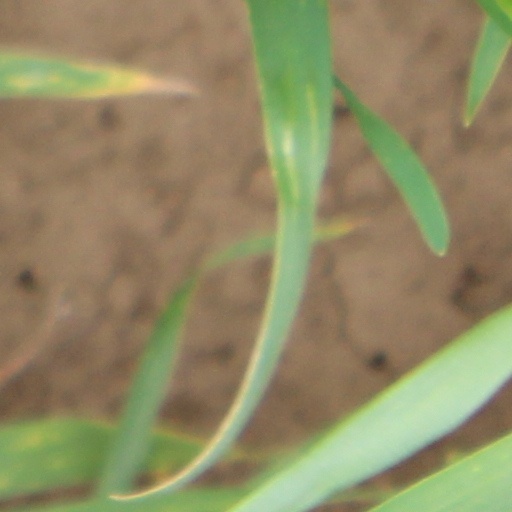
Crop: wheat